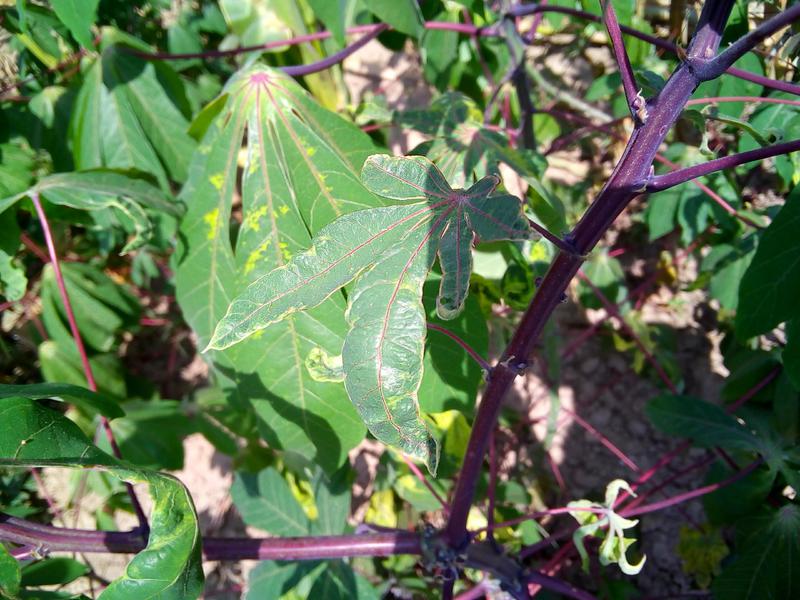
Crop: cassava
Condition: mosaic_disease